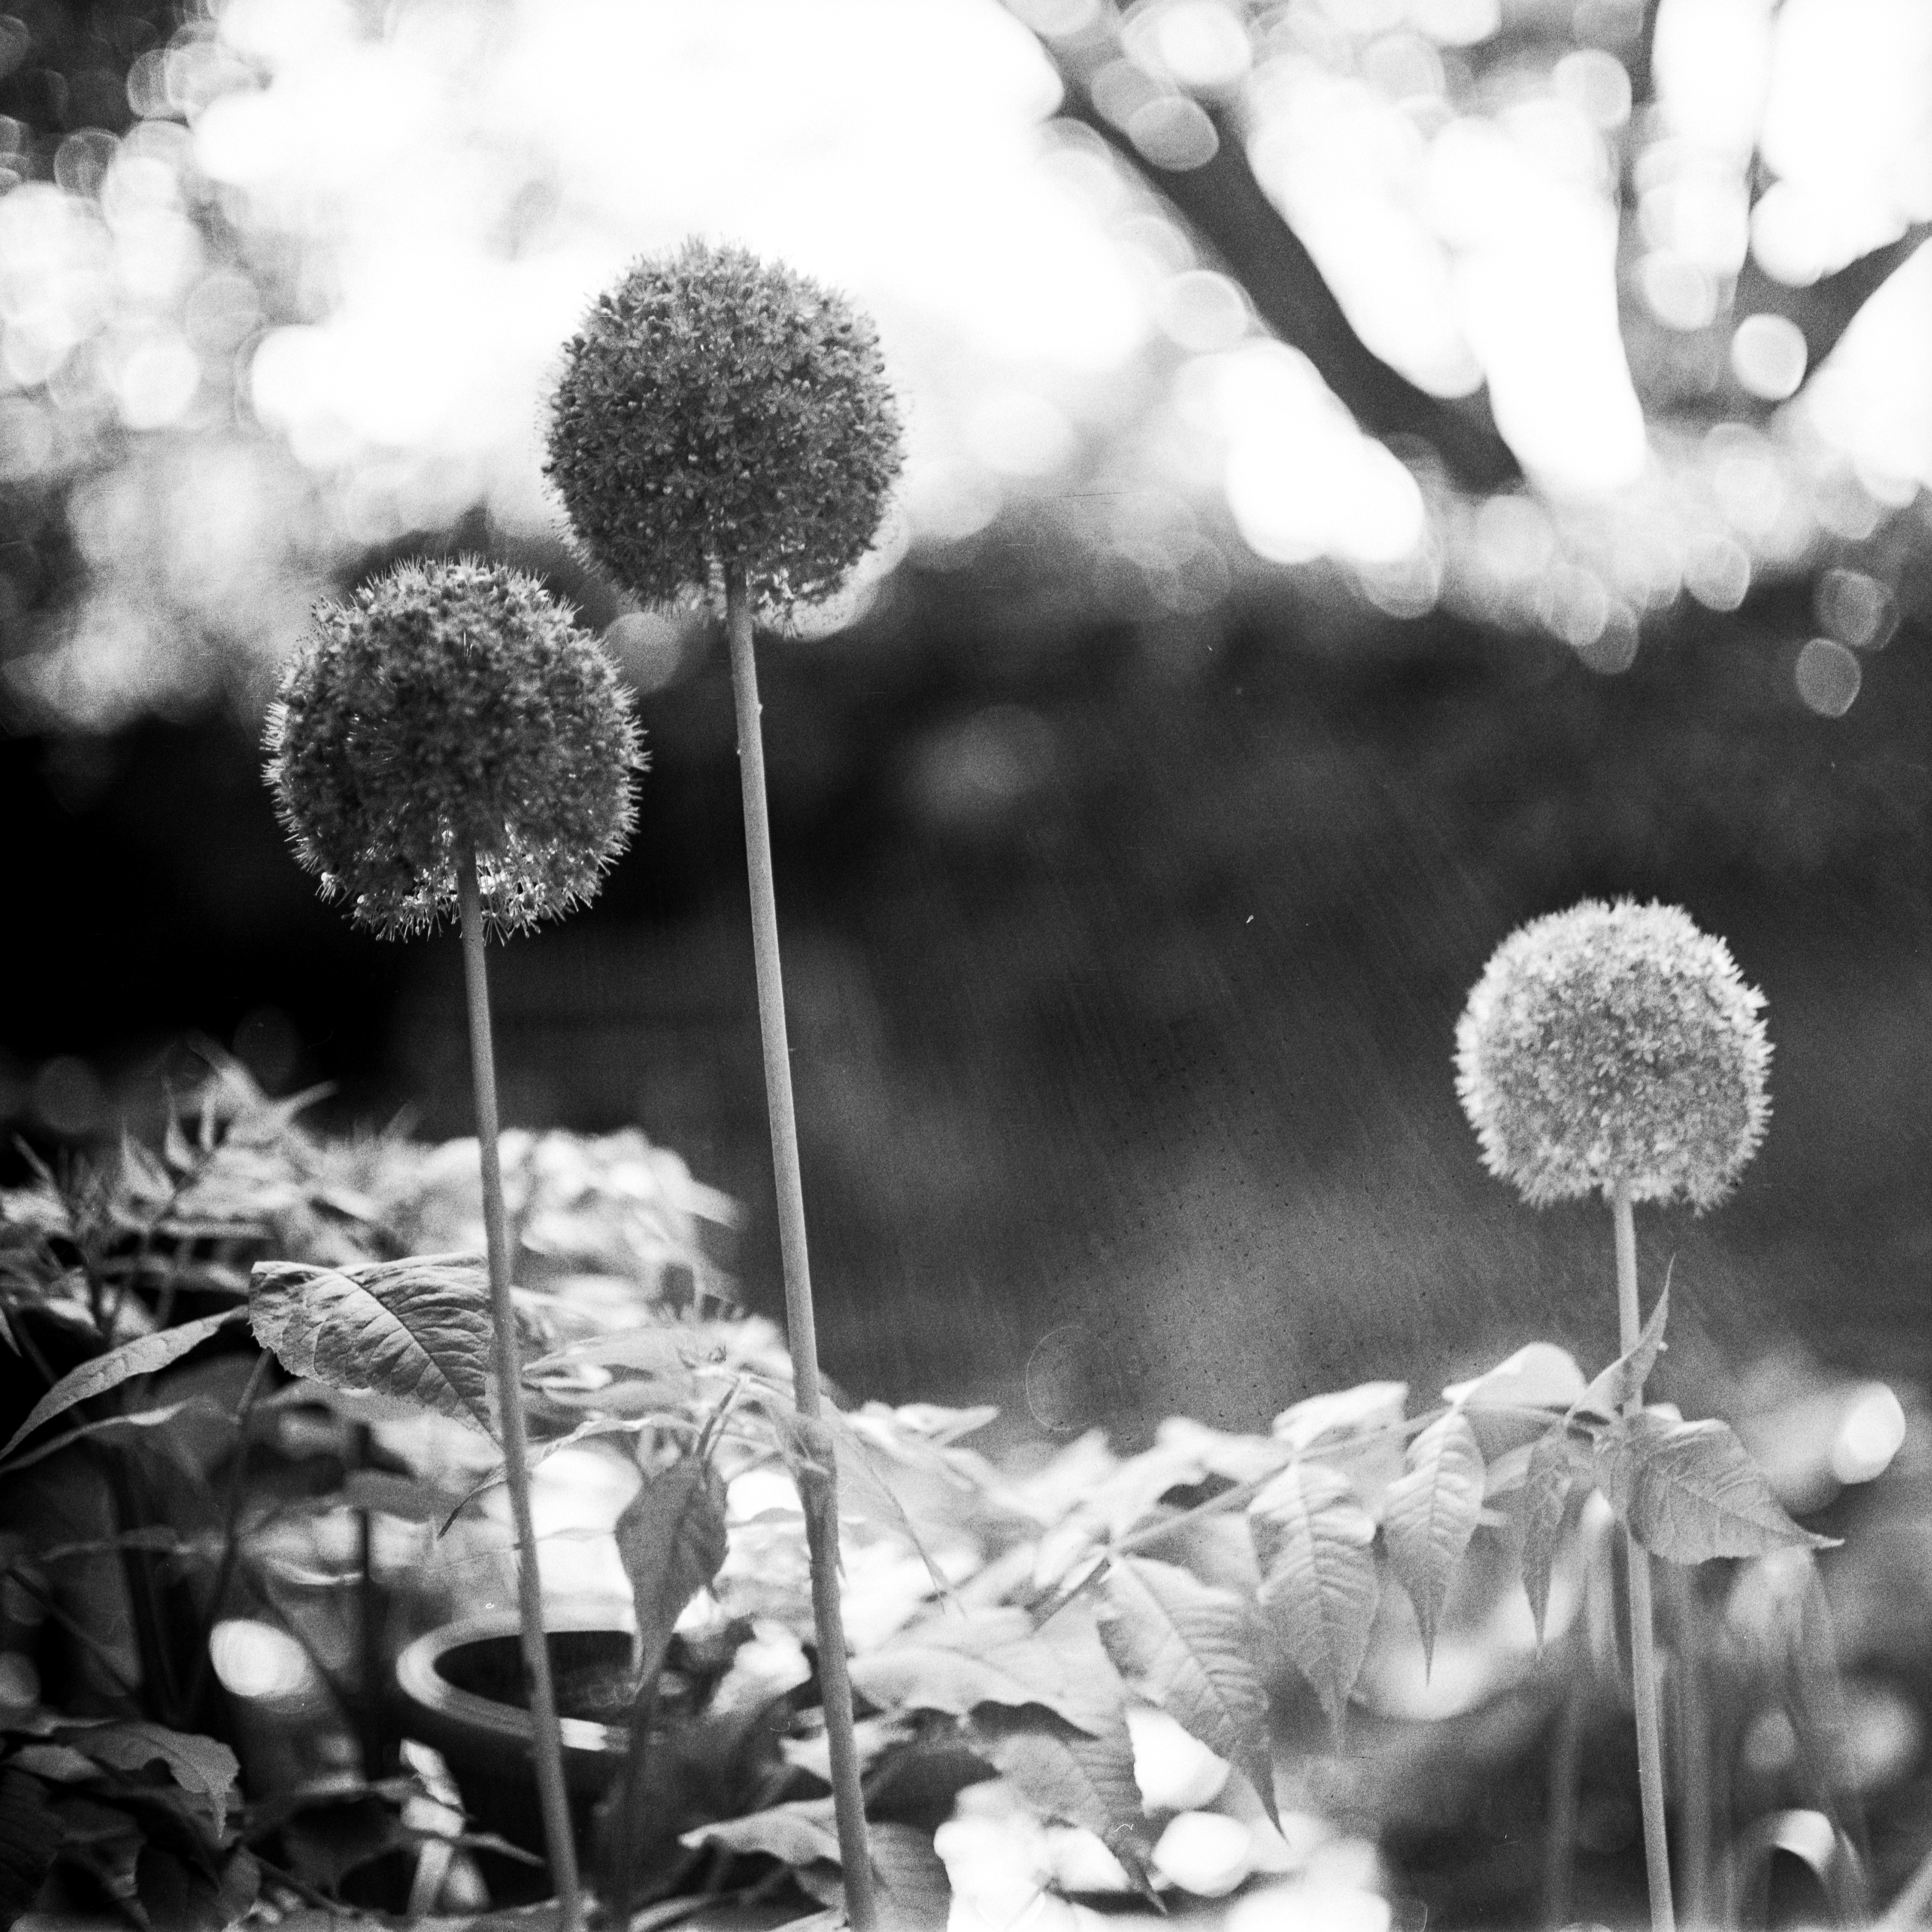
nature, branch, black and white, plant, white, photography, leaf, flower, film, analog, botany, monochrome, flora, onion, bw, blackandwhite, self, giant, 6x6, 28, carl, zeiss, six, ilford, lc29, developed, 80mm, pentacon, biometar, foma, allium, macro photography, pentaconsix, p6, giganteum, hagyma, d szhagyma, ri s, still life photography, monochrome photography